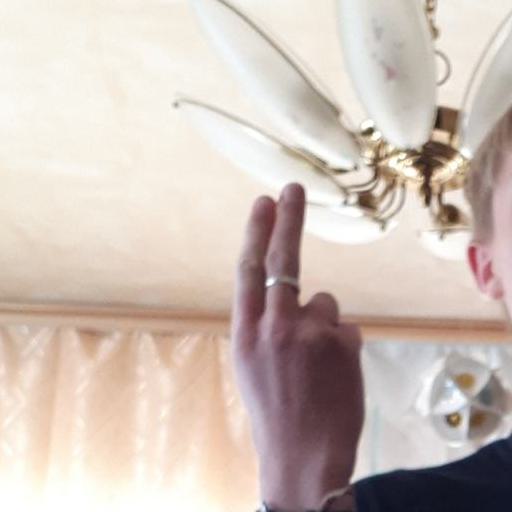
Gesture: two_up_inverted